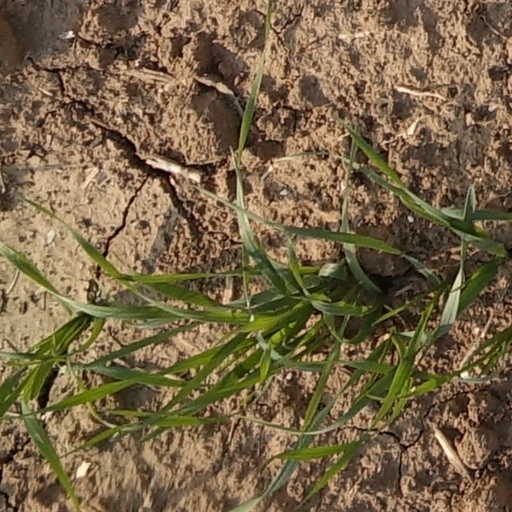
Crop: wheat